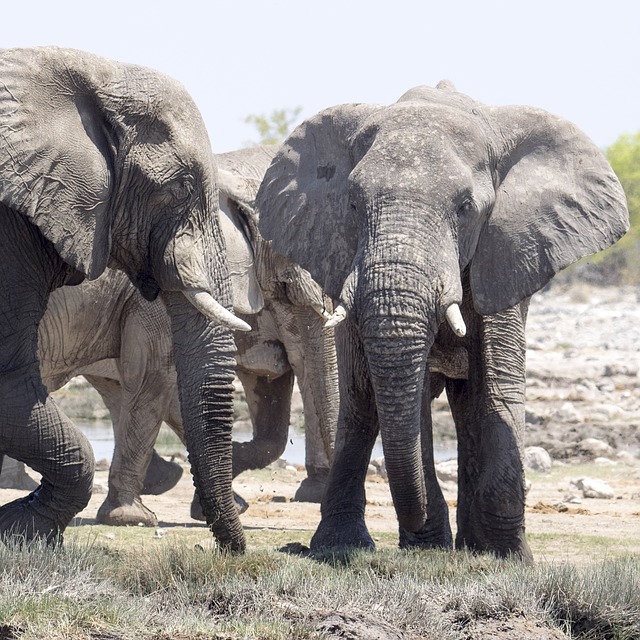
Label: elefante